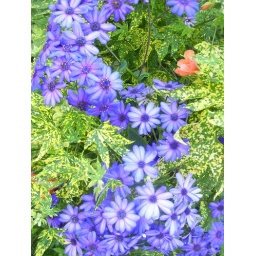
A totally bright contrast of the electric purple Cineraria flowers against the yellow &amp;amp; green foliage of the Abutilon shrub!!